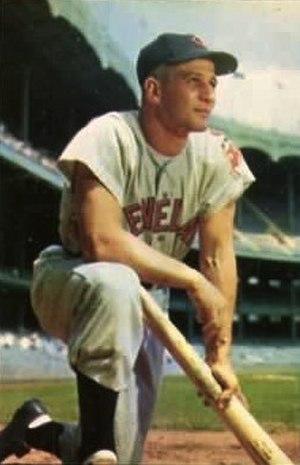
Albert Leonard Rosen, est un joueur américain de baseball, qui évoluait en Ligue majeure de baseball pour les Indians de Cleveland.